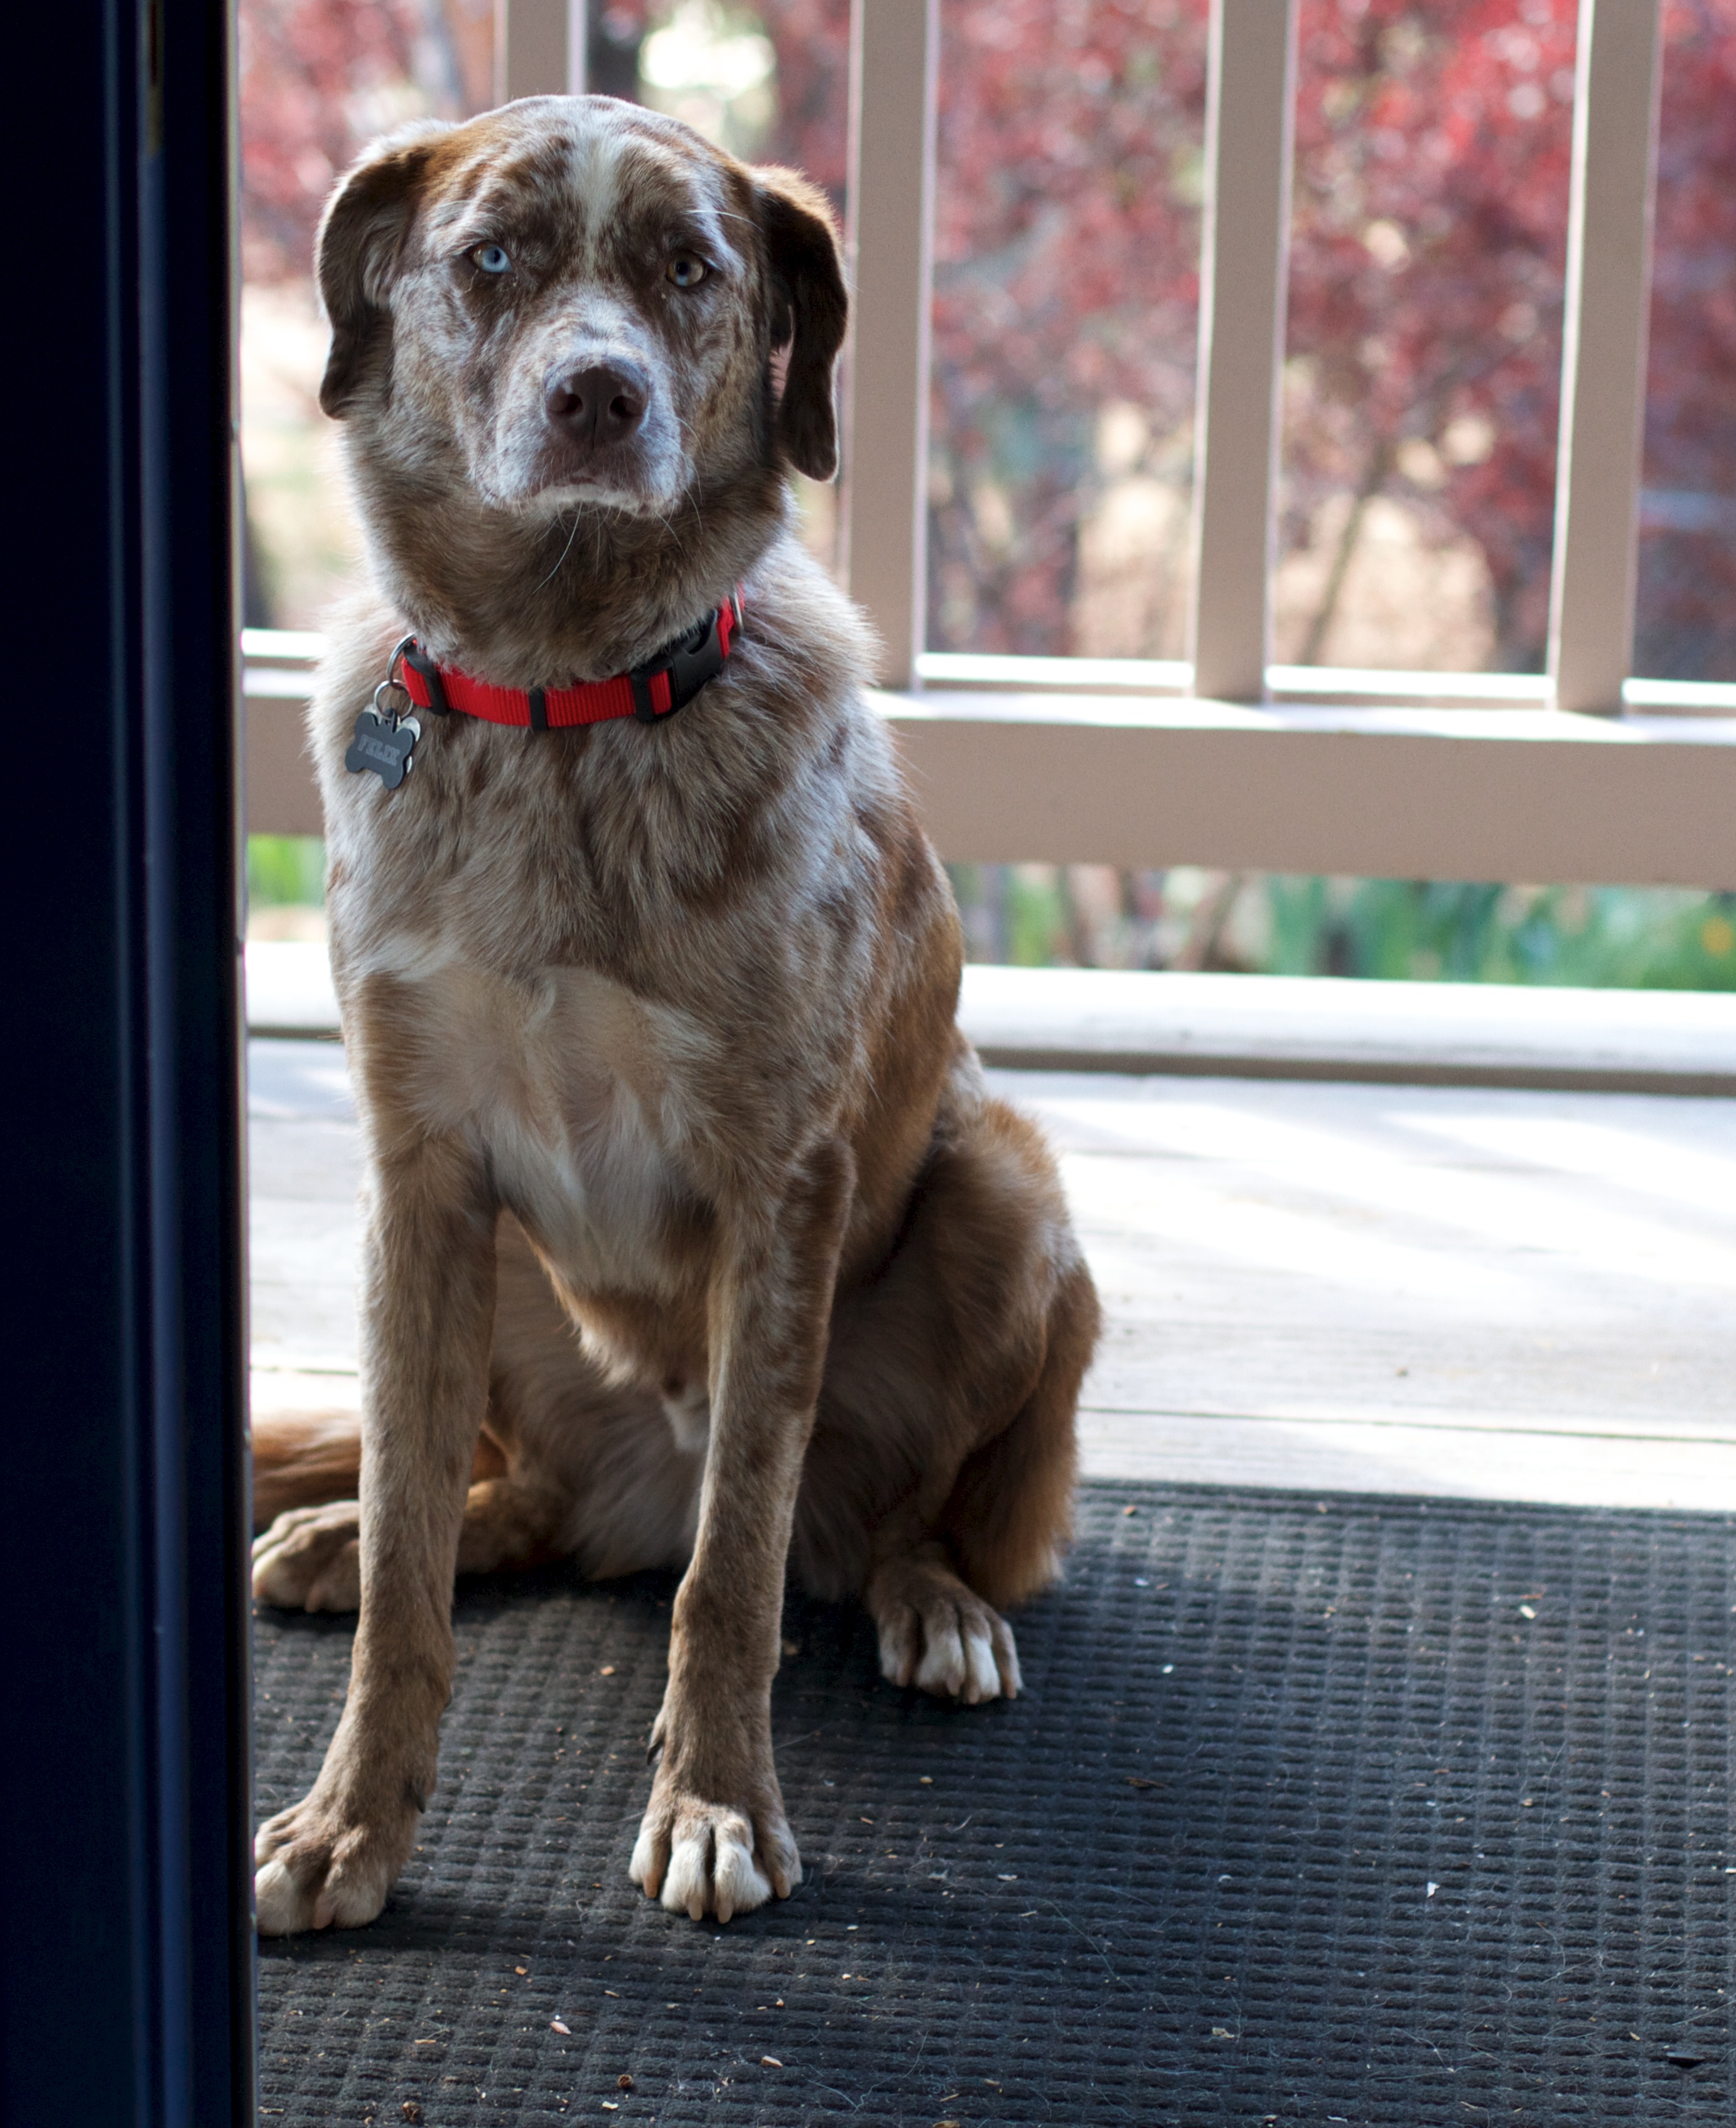
puppy, dog, mammal, vertebrate, labrador retriever, dog breed, animal shelter, street dog, dog like mammal, dog crossbreeds